Kanye West videography

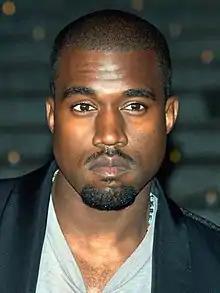
Kanye West in a dark jacket with black sunglasses.

American rapper Kanye West has released four video albums and been featured in various music videos. He has also made cameo appearances in films and appeared in several television programs.